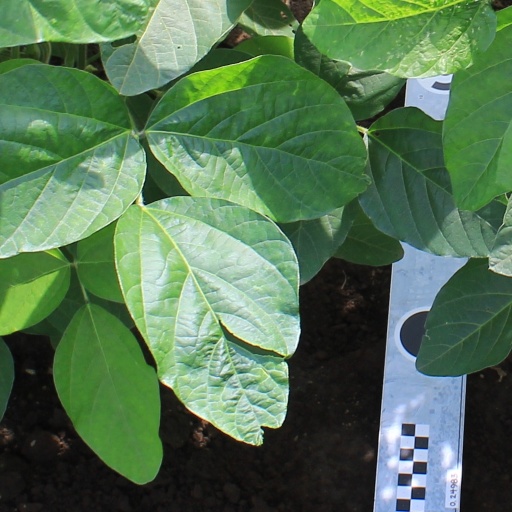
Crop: soybean